Thomas Edwin Burton Brown

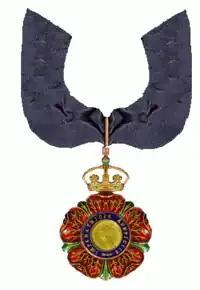

Upon graduating as an MD from Guy's Hospital, he was named an Exhibitioner and Gold Medallist in Anatomy and Materia Medica, and Gold Medallist in Botany, Surgery, and Physiology of the First Division.